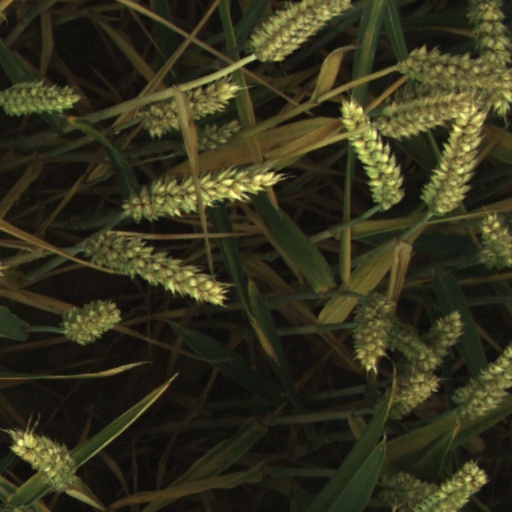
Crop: wheat